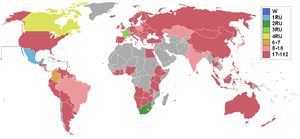
Miss Monde, est la 58ᵉ élection de Miss Monde, qui s'est déroulée le 12 décembre 2009 au Gallagher Convention Centre à Johannesbourg, en Afrique du Sud.